Miša Vacić

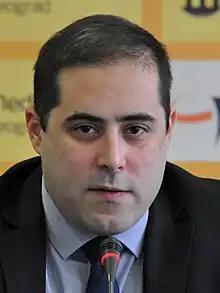
Vacić in 2018.

Miša Vacić (born 5 June 1985) is a Serbian politician who is currently serving as the president of the Serbian Right, a far-right Serbian nationalist political party.